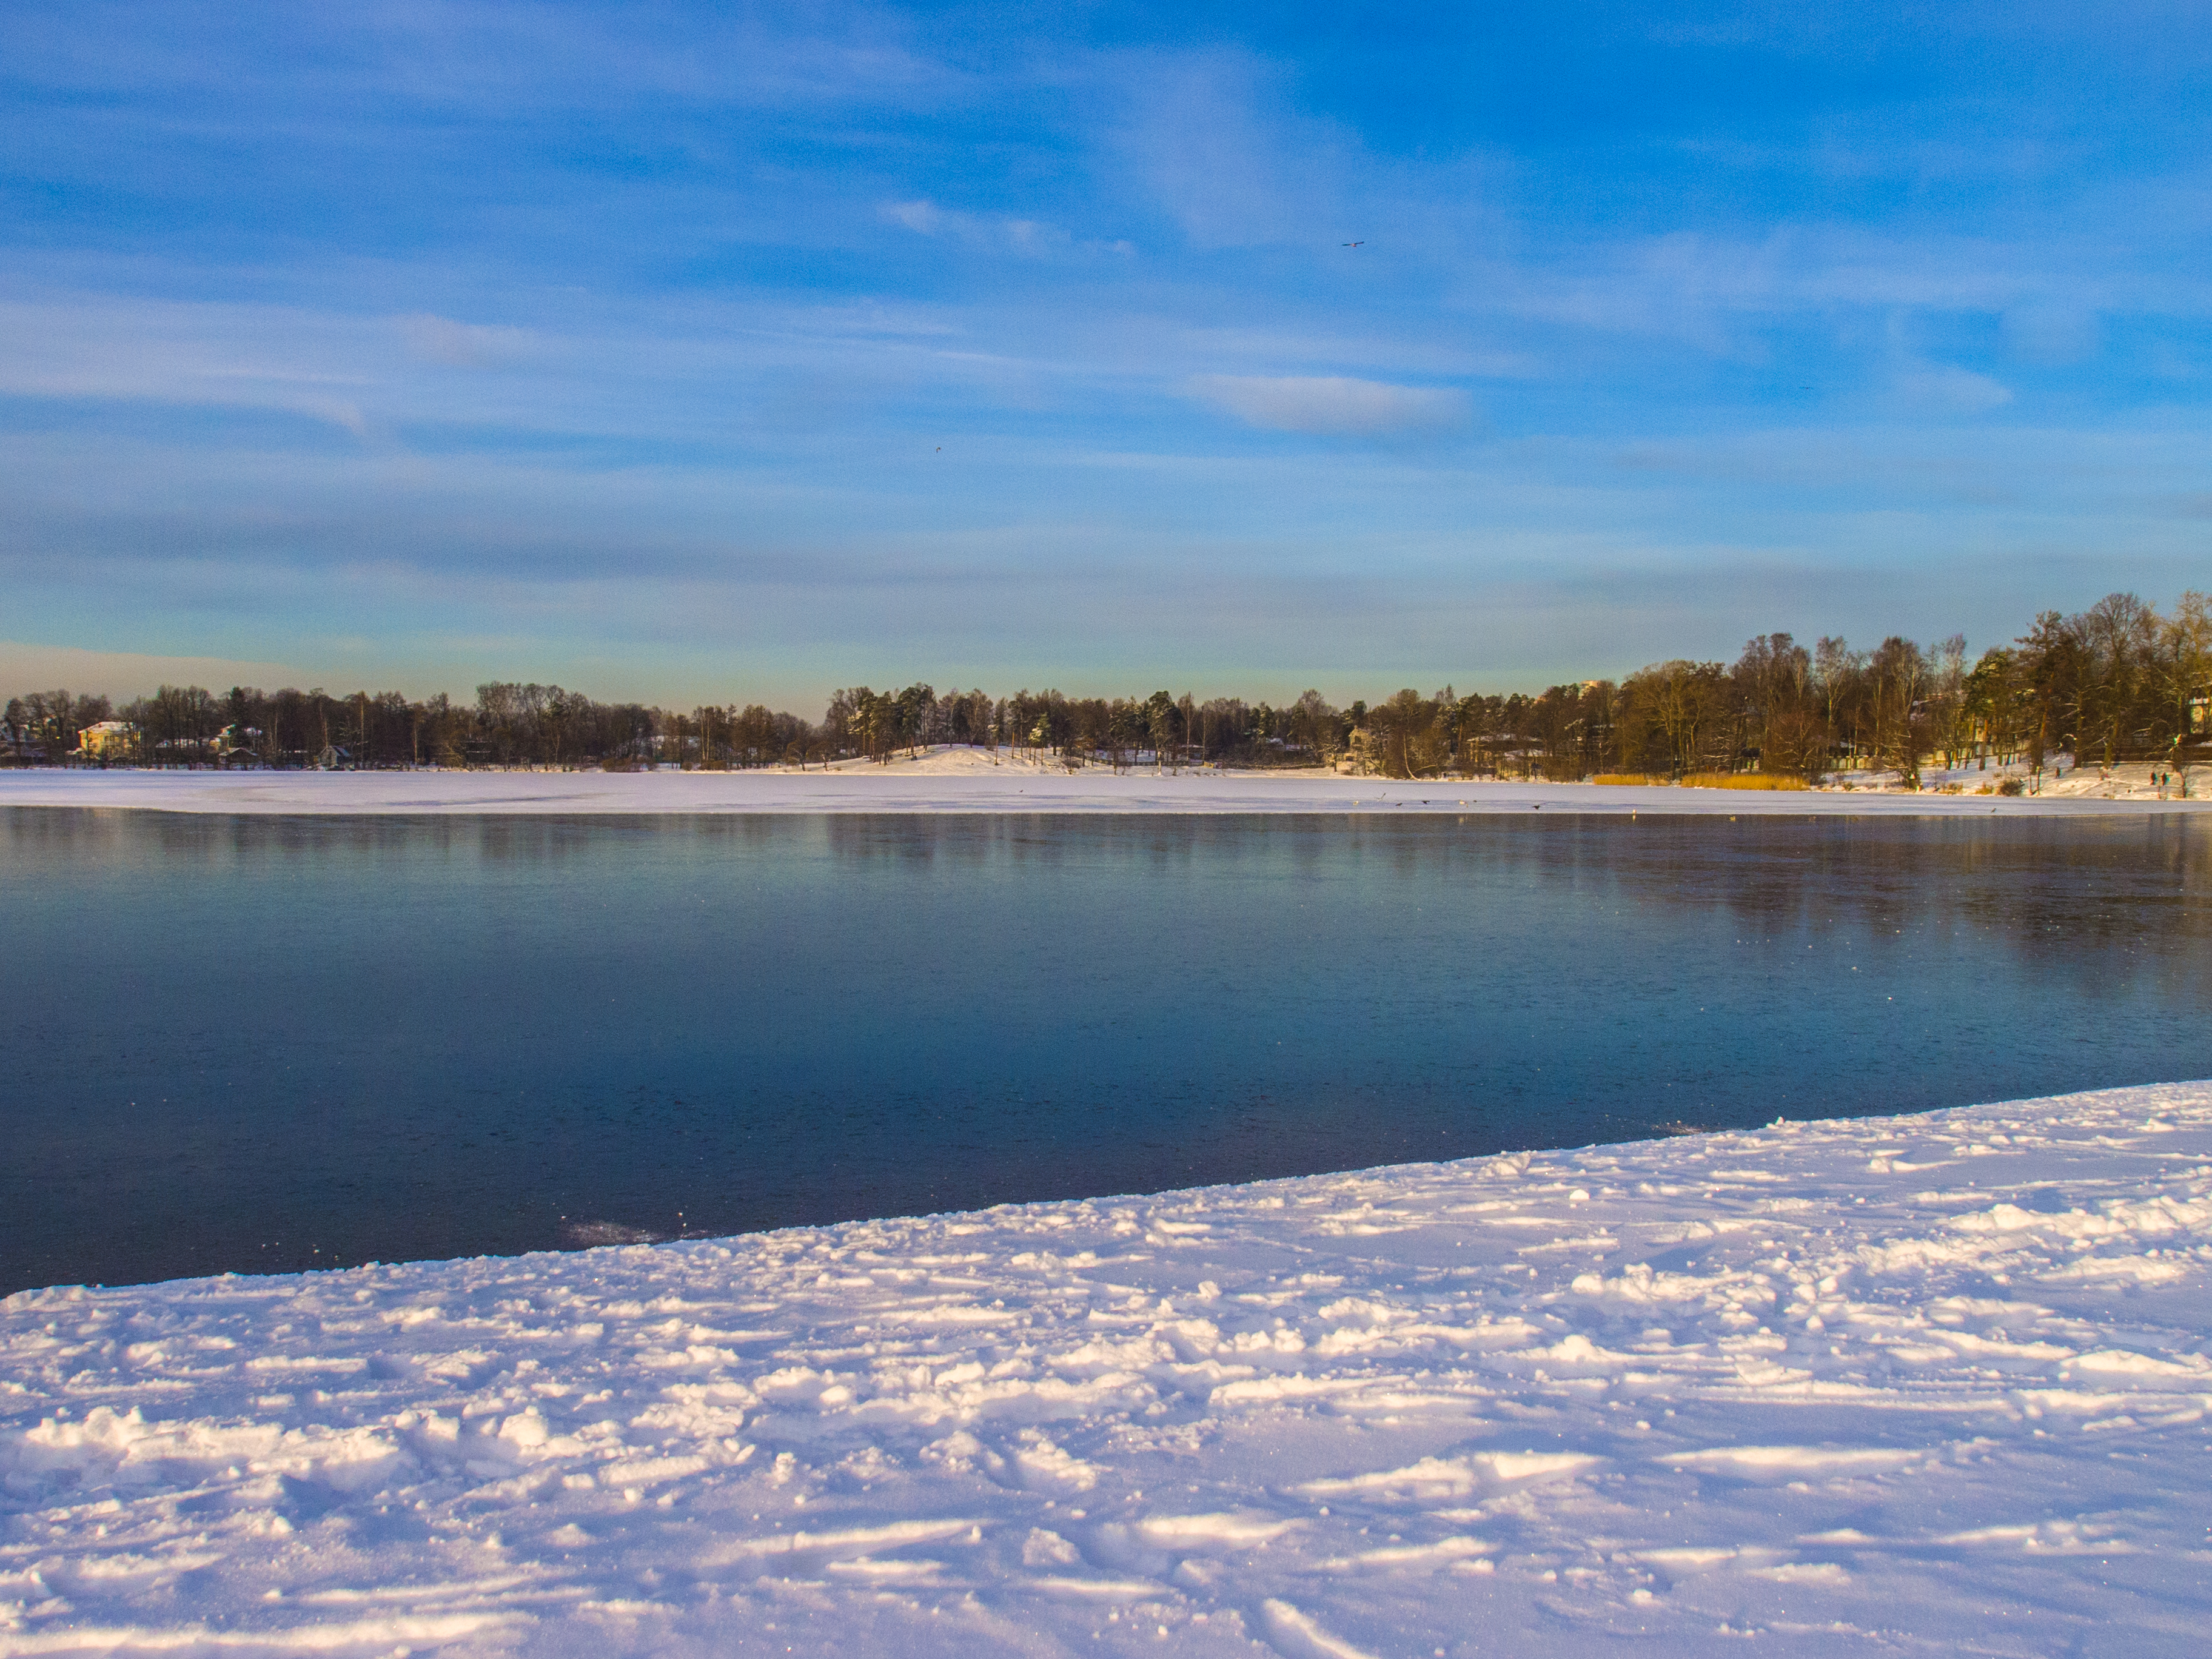
images, cloud, water, sky, snow, blue, azure, natural landscape, tree, lake, bank, freezing, horizon, plain, landscape, plant, shore, cumulus, reservoir, lake district, winter, beach, lacustrine plain, loch, evening, meteorological phenomenon, bay, ocean, forest, reflection, coast, frost, wetland, inlet, pond, sound, hill, tundra